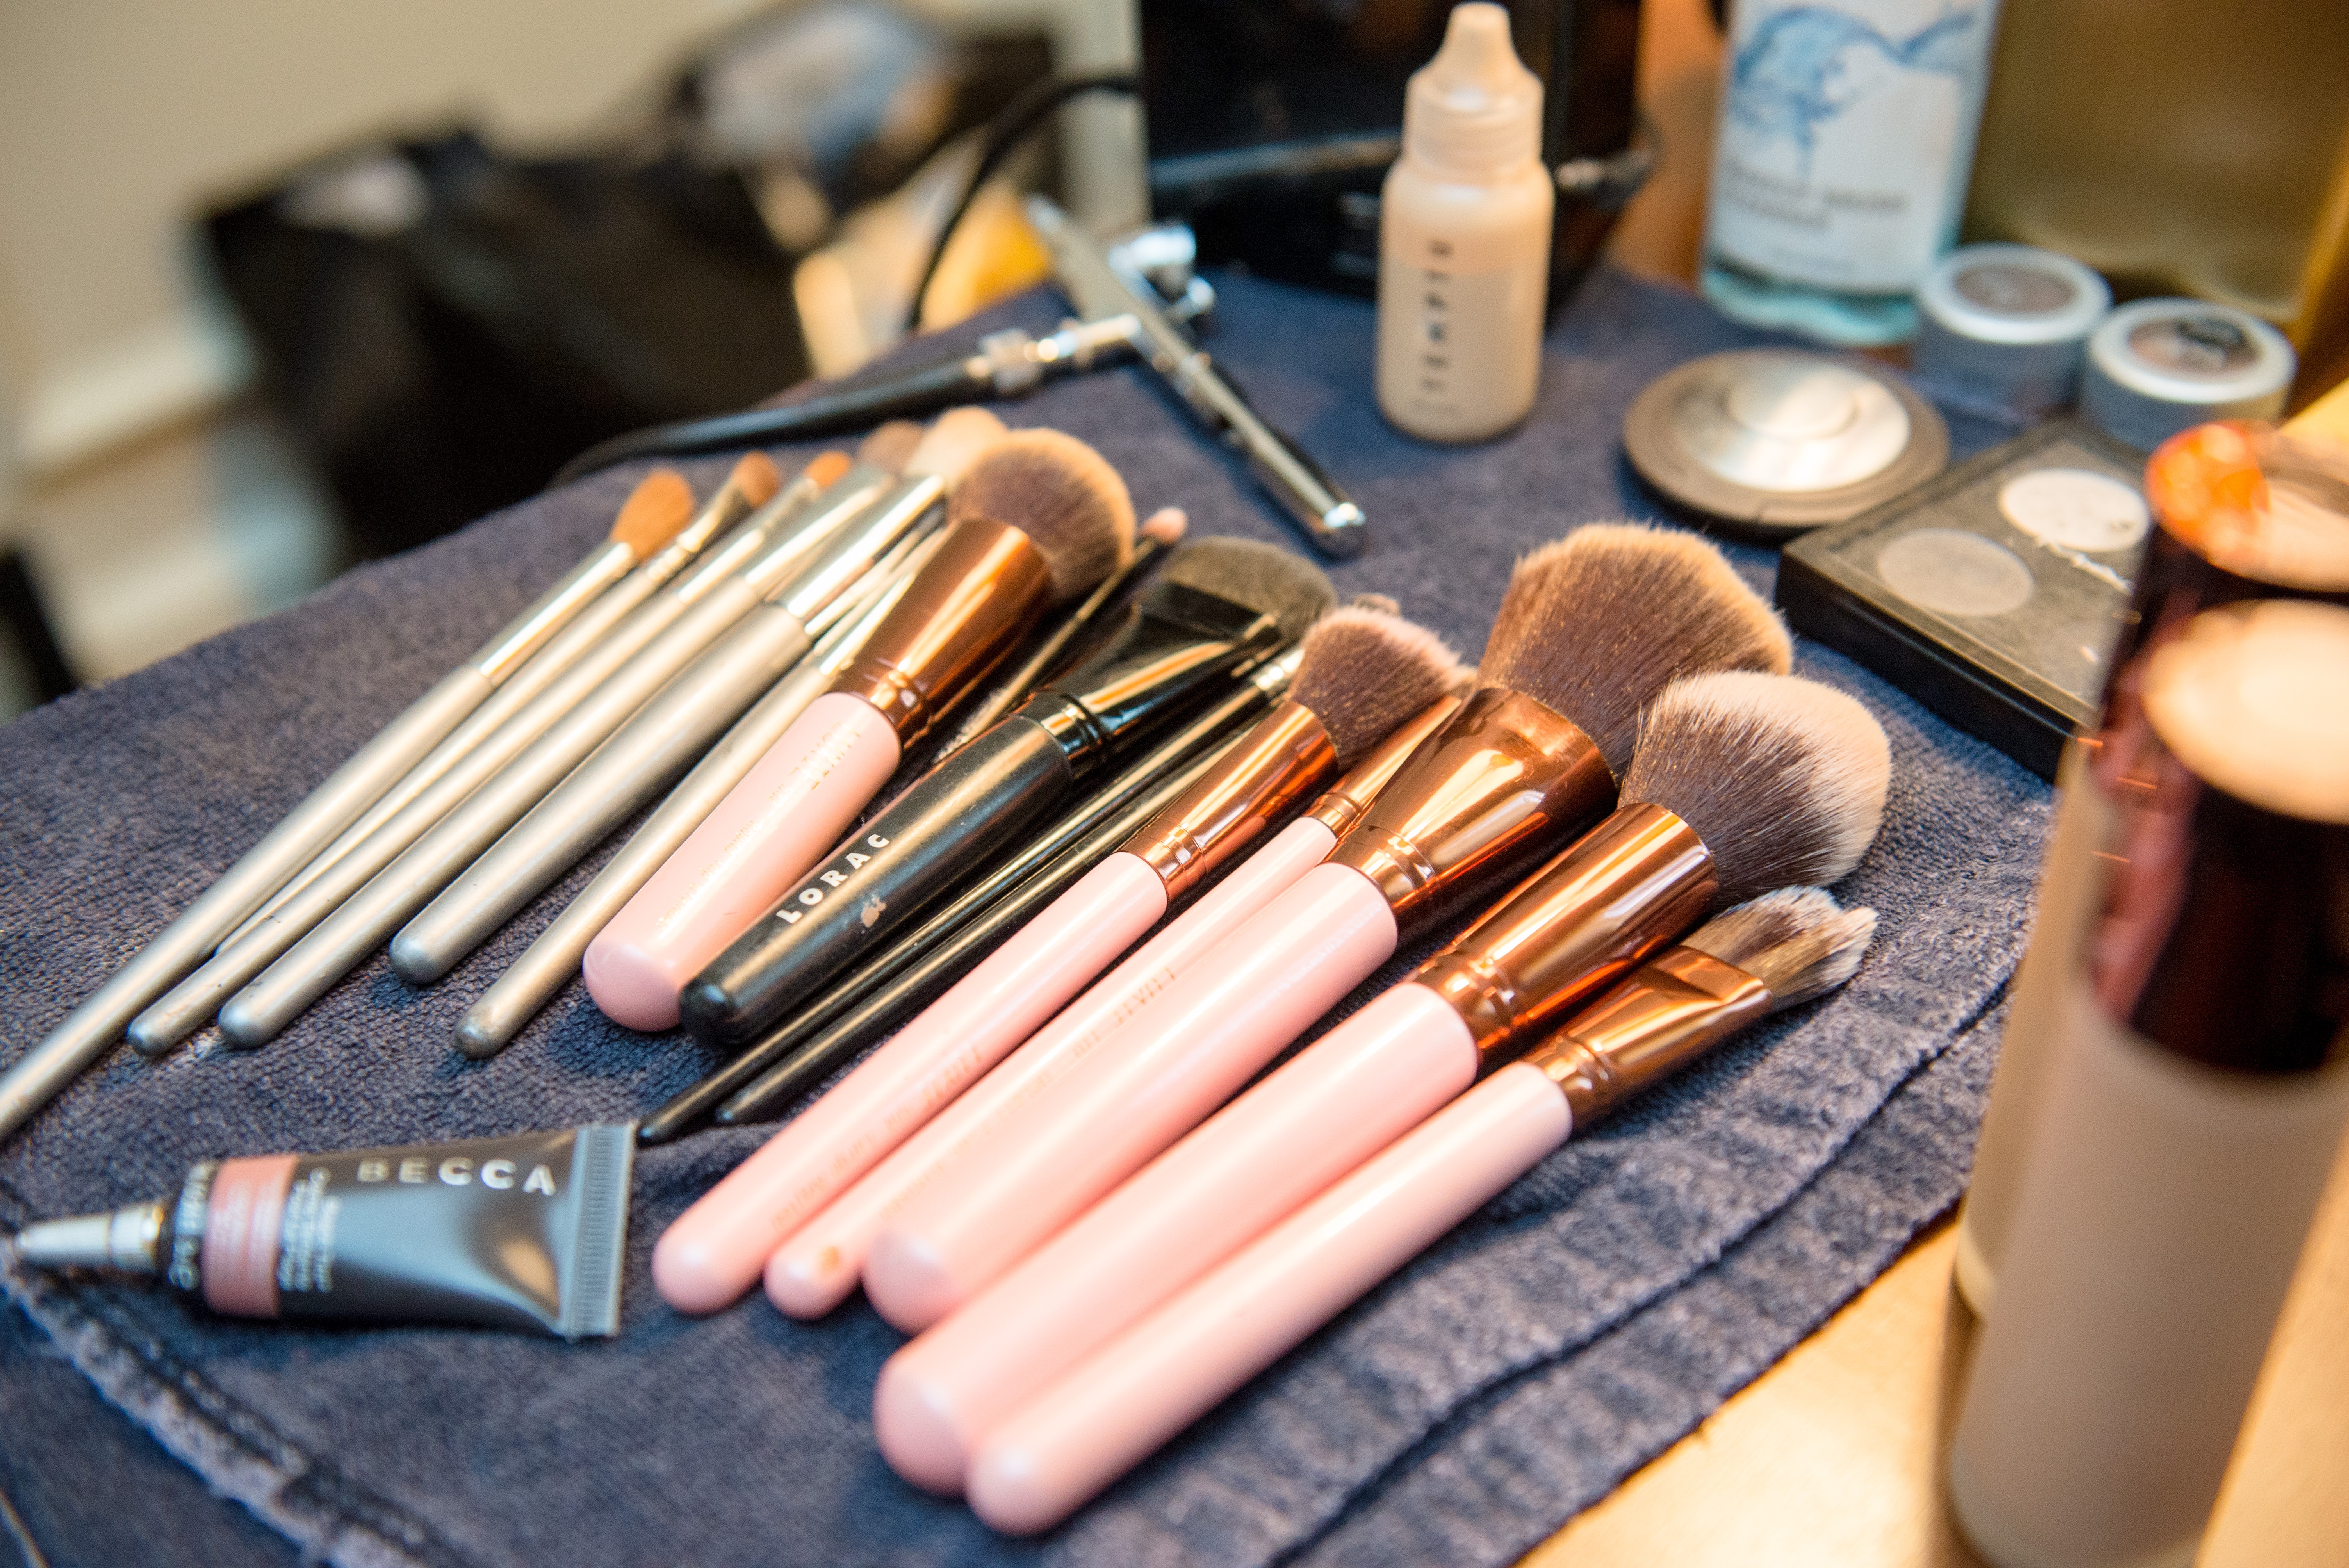
brush, product, cosmetics